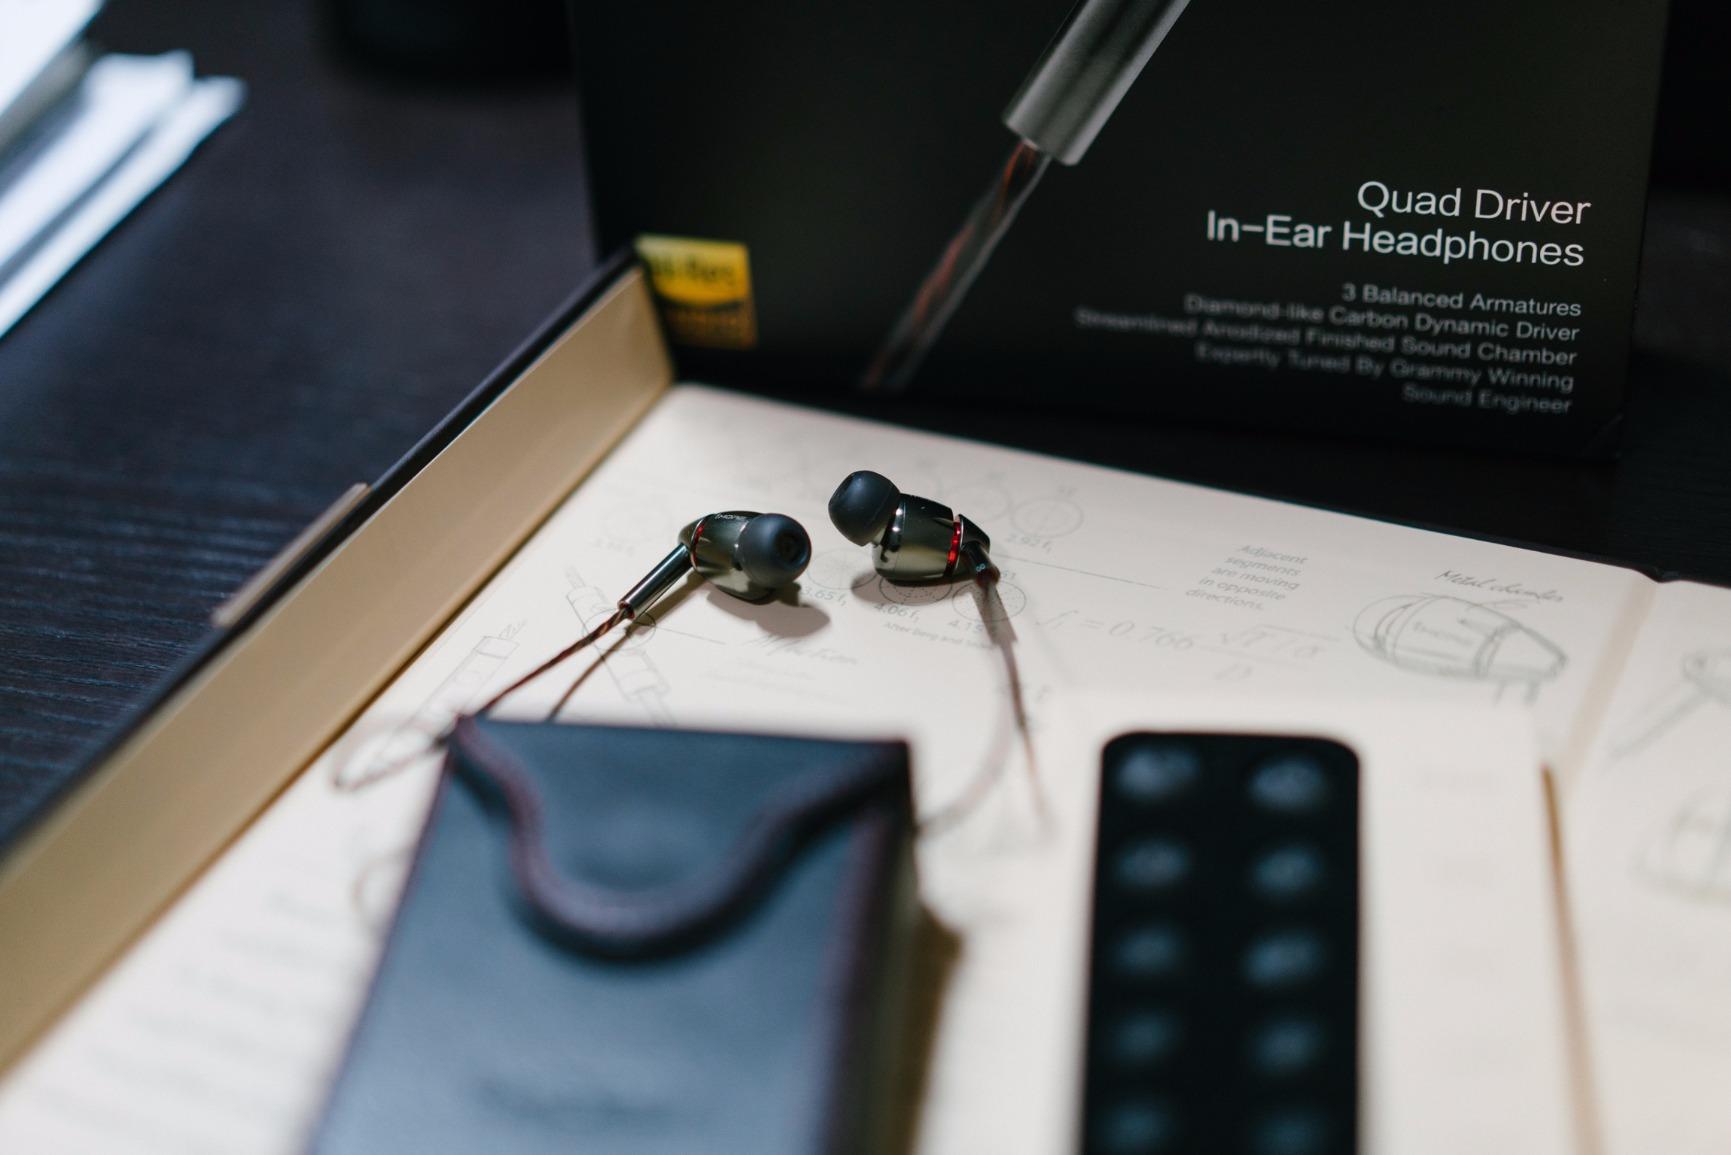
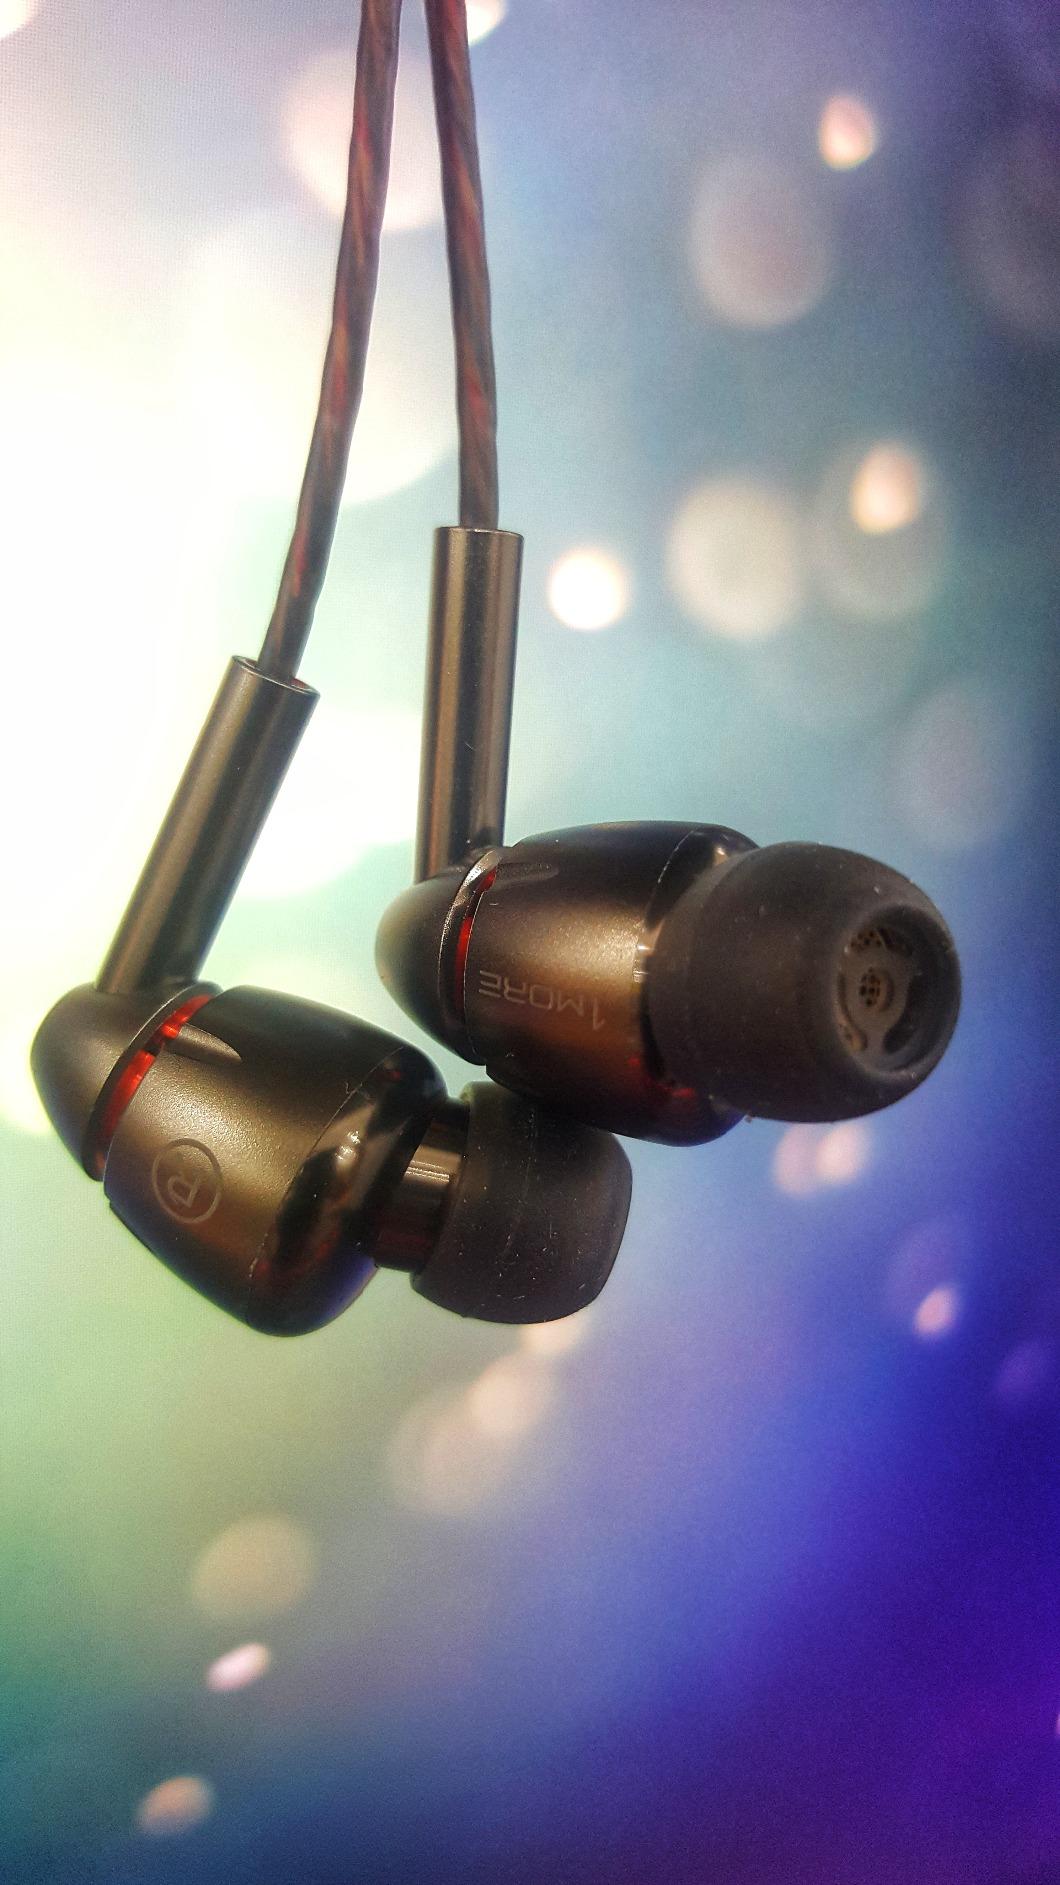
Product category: headphones
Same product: yes